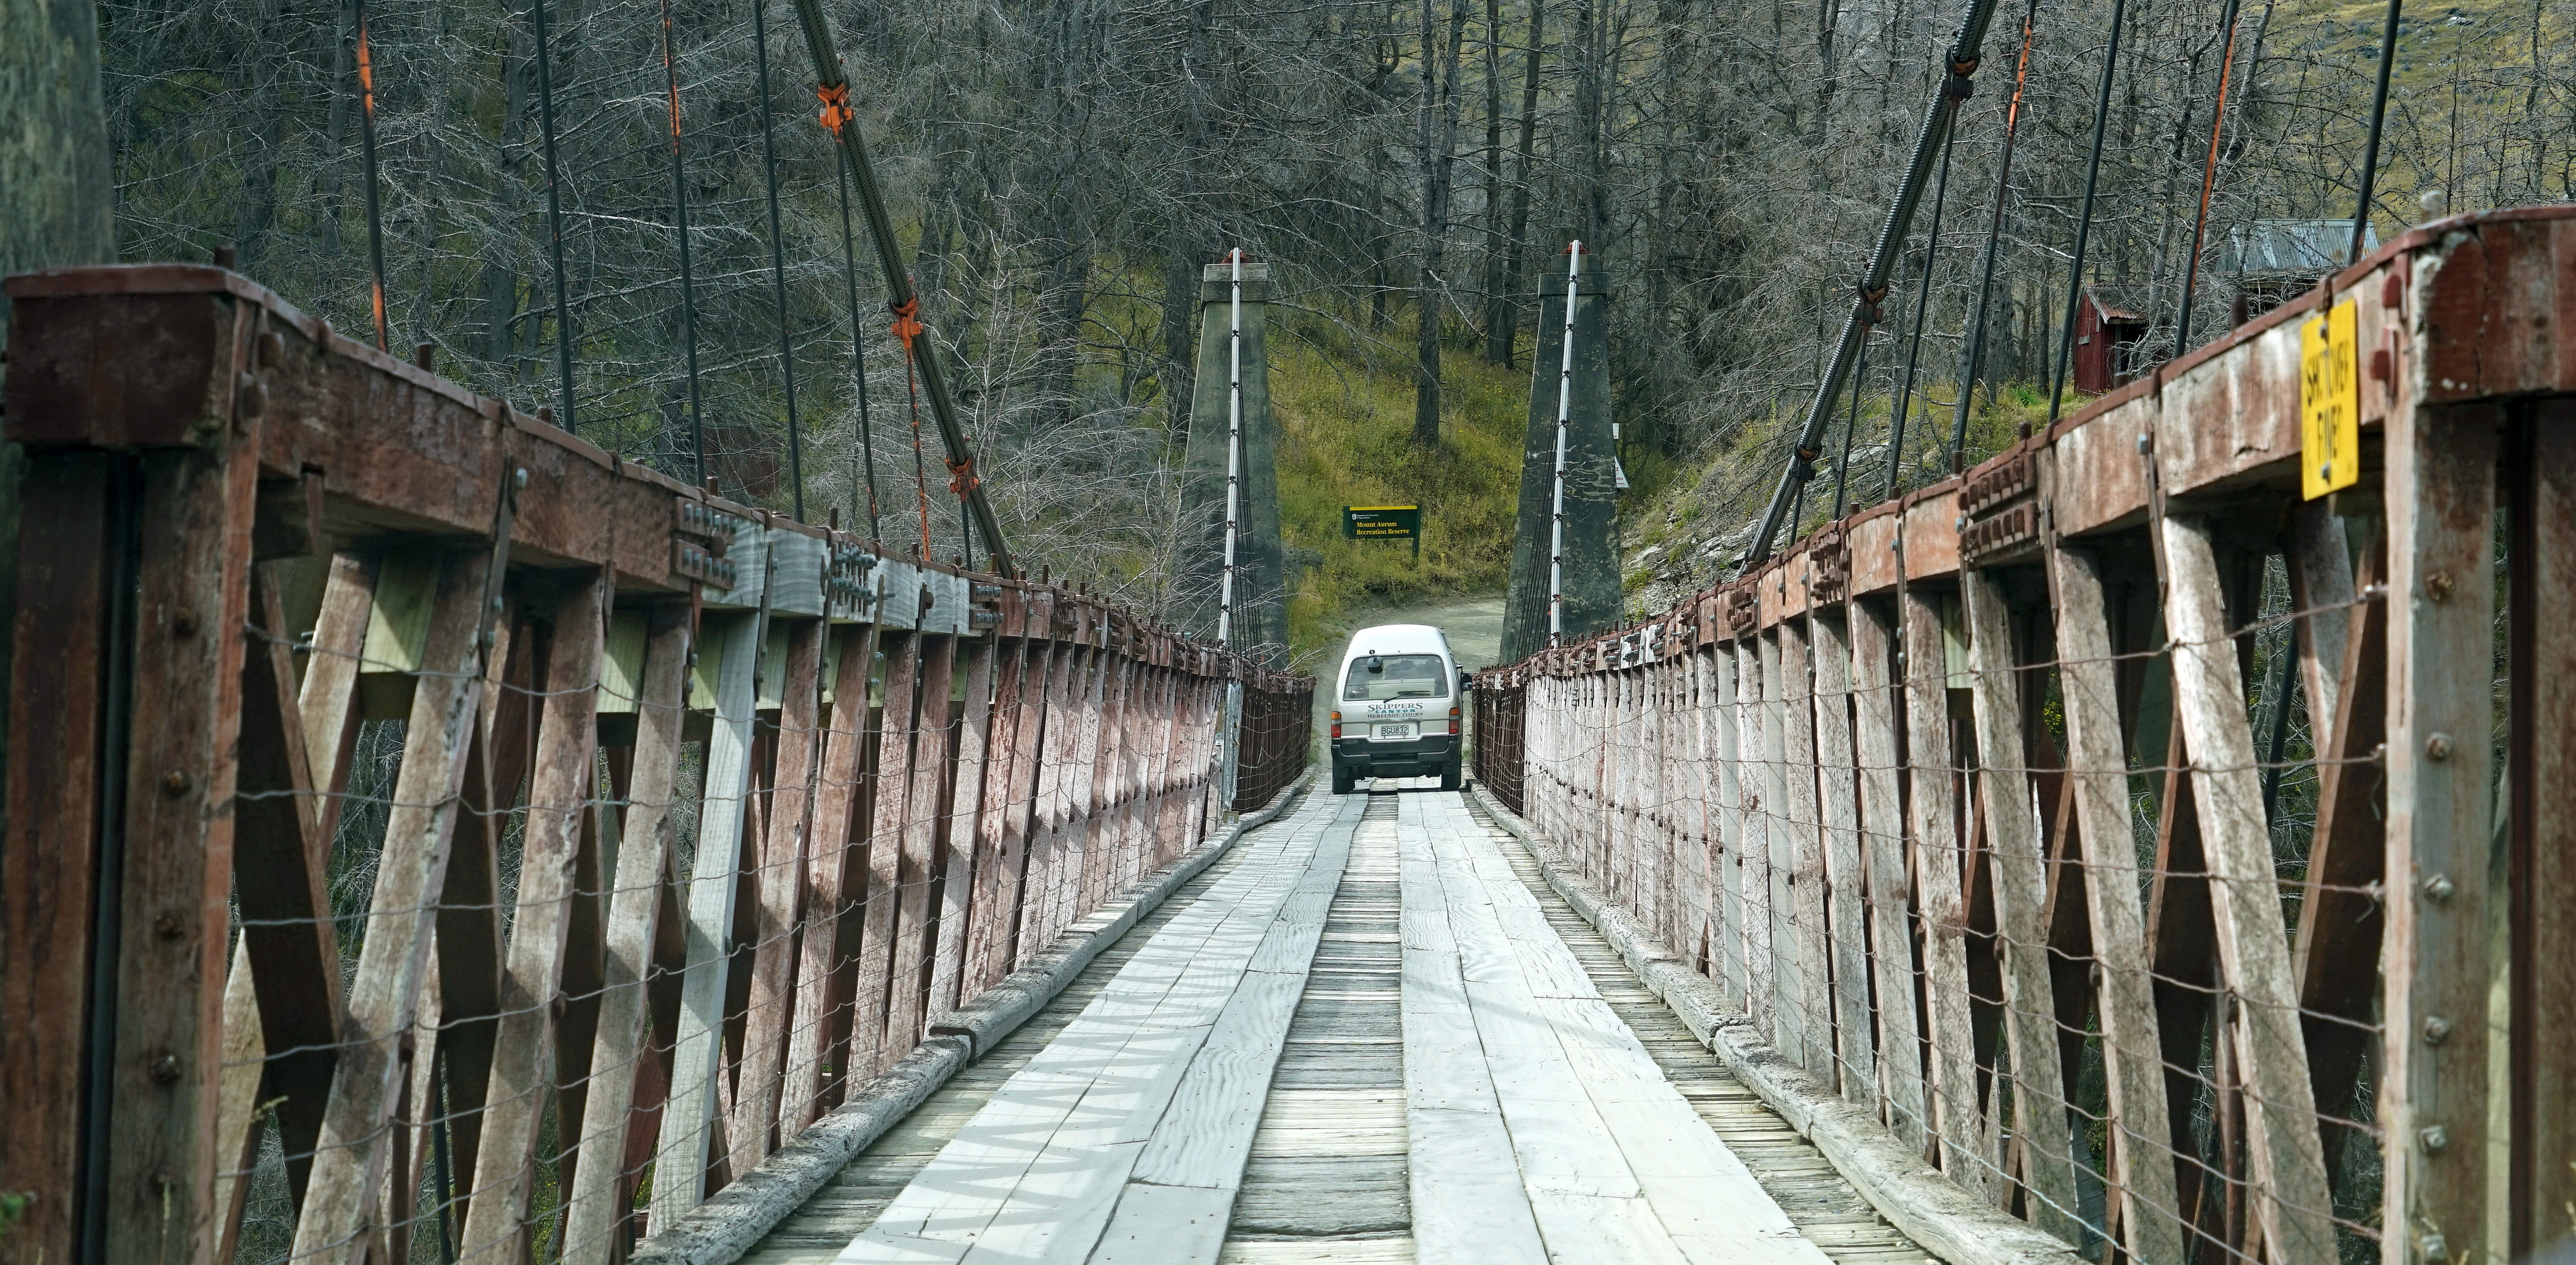
wilderness, track, road, bridge, tunnel, narrow, transport, gorge, waterway, mountains, infrastructure, queenstown, rolling stock, nonbuilding structure, skippers canyon, shot over river